Englos

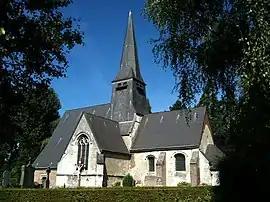
Englos in the arrondissement of Lille

Englos is a commune in the Nord department in northern France.